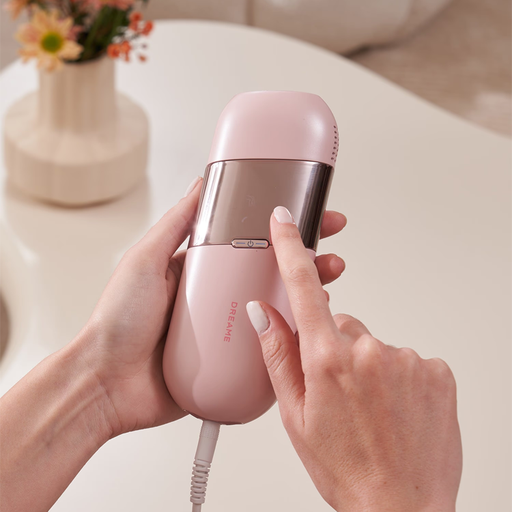
קטגוריה: מתנות בתוספת תשלום
תיאור: מכשיר לייזר להסרת שיער DREAME IPL
תשלום נוסף: 200 ₪
מידע נוסף: מתנה בתוספת תשלום